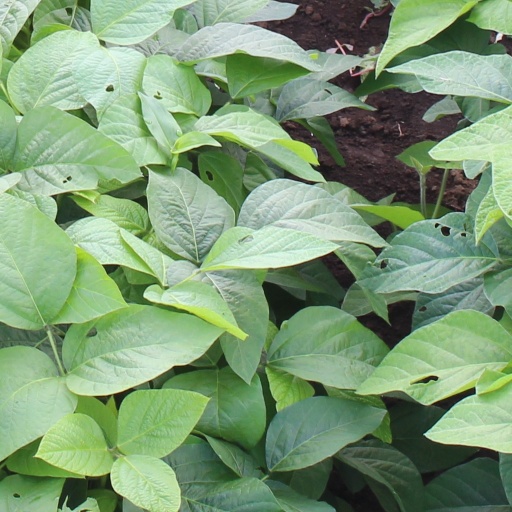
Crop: soybean